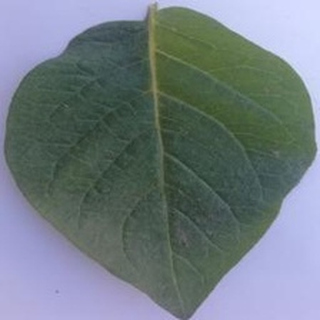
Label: healthy_potato